Across the Zodiac

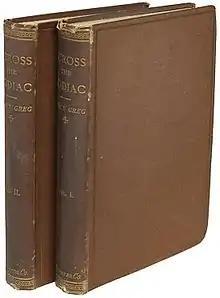
First editions

Across the Zodiac: The Story of a Wrecked Record (1880) is a science fiction novel by Percy Greg, who has been credited as an originator of the sword and planet subgenre of science fiction. It is the first science fiction novel set primarily on Mars. It contains the first documented use of the term "astronaut", here the name of a spacecraft.